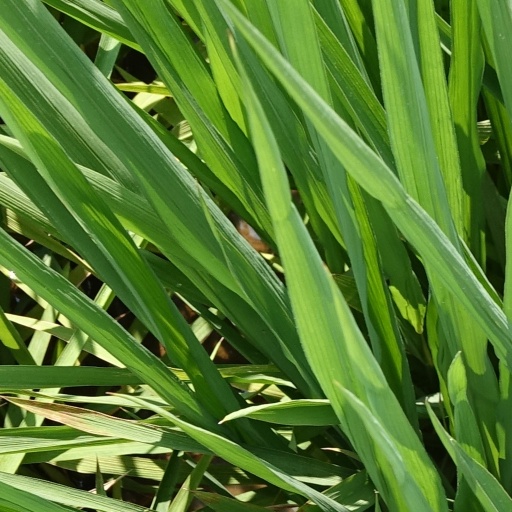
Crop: rice